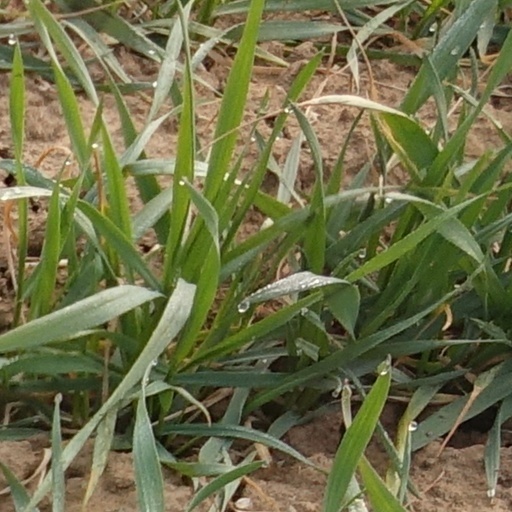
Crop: wheat